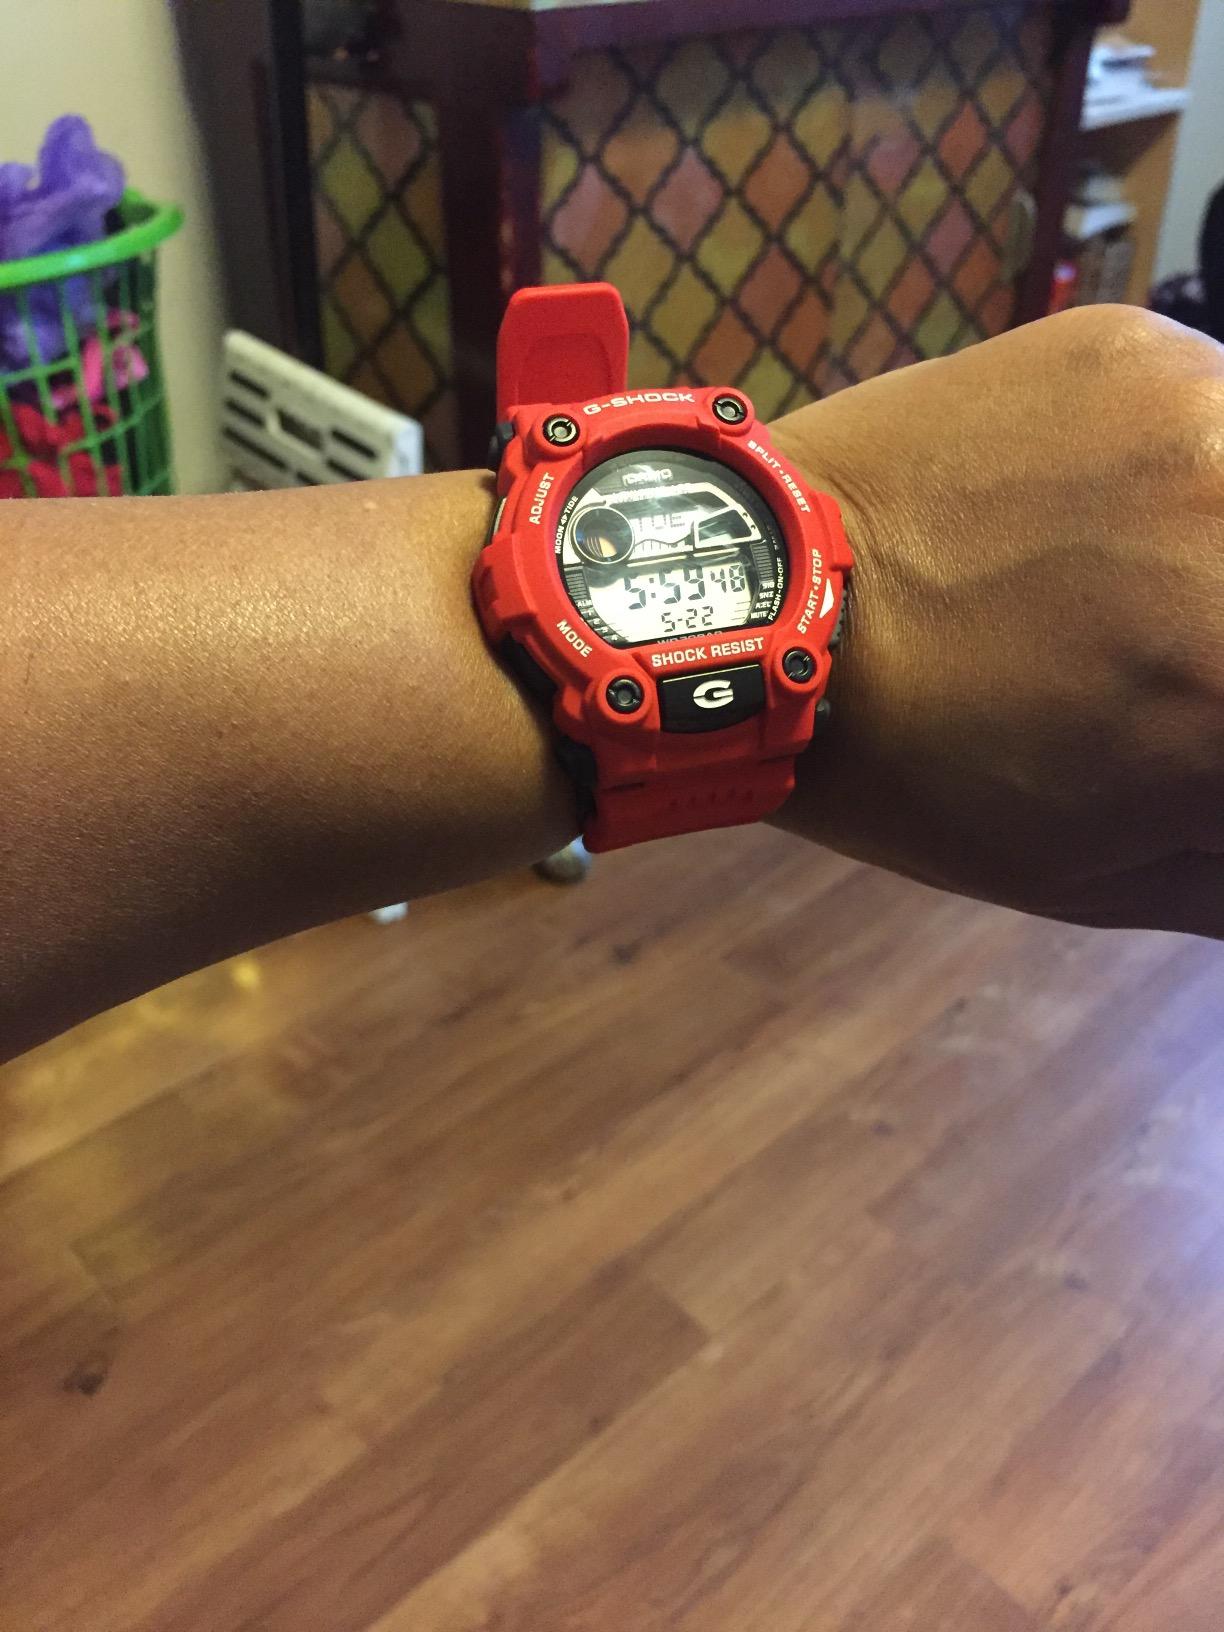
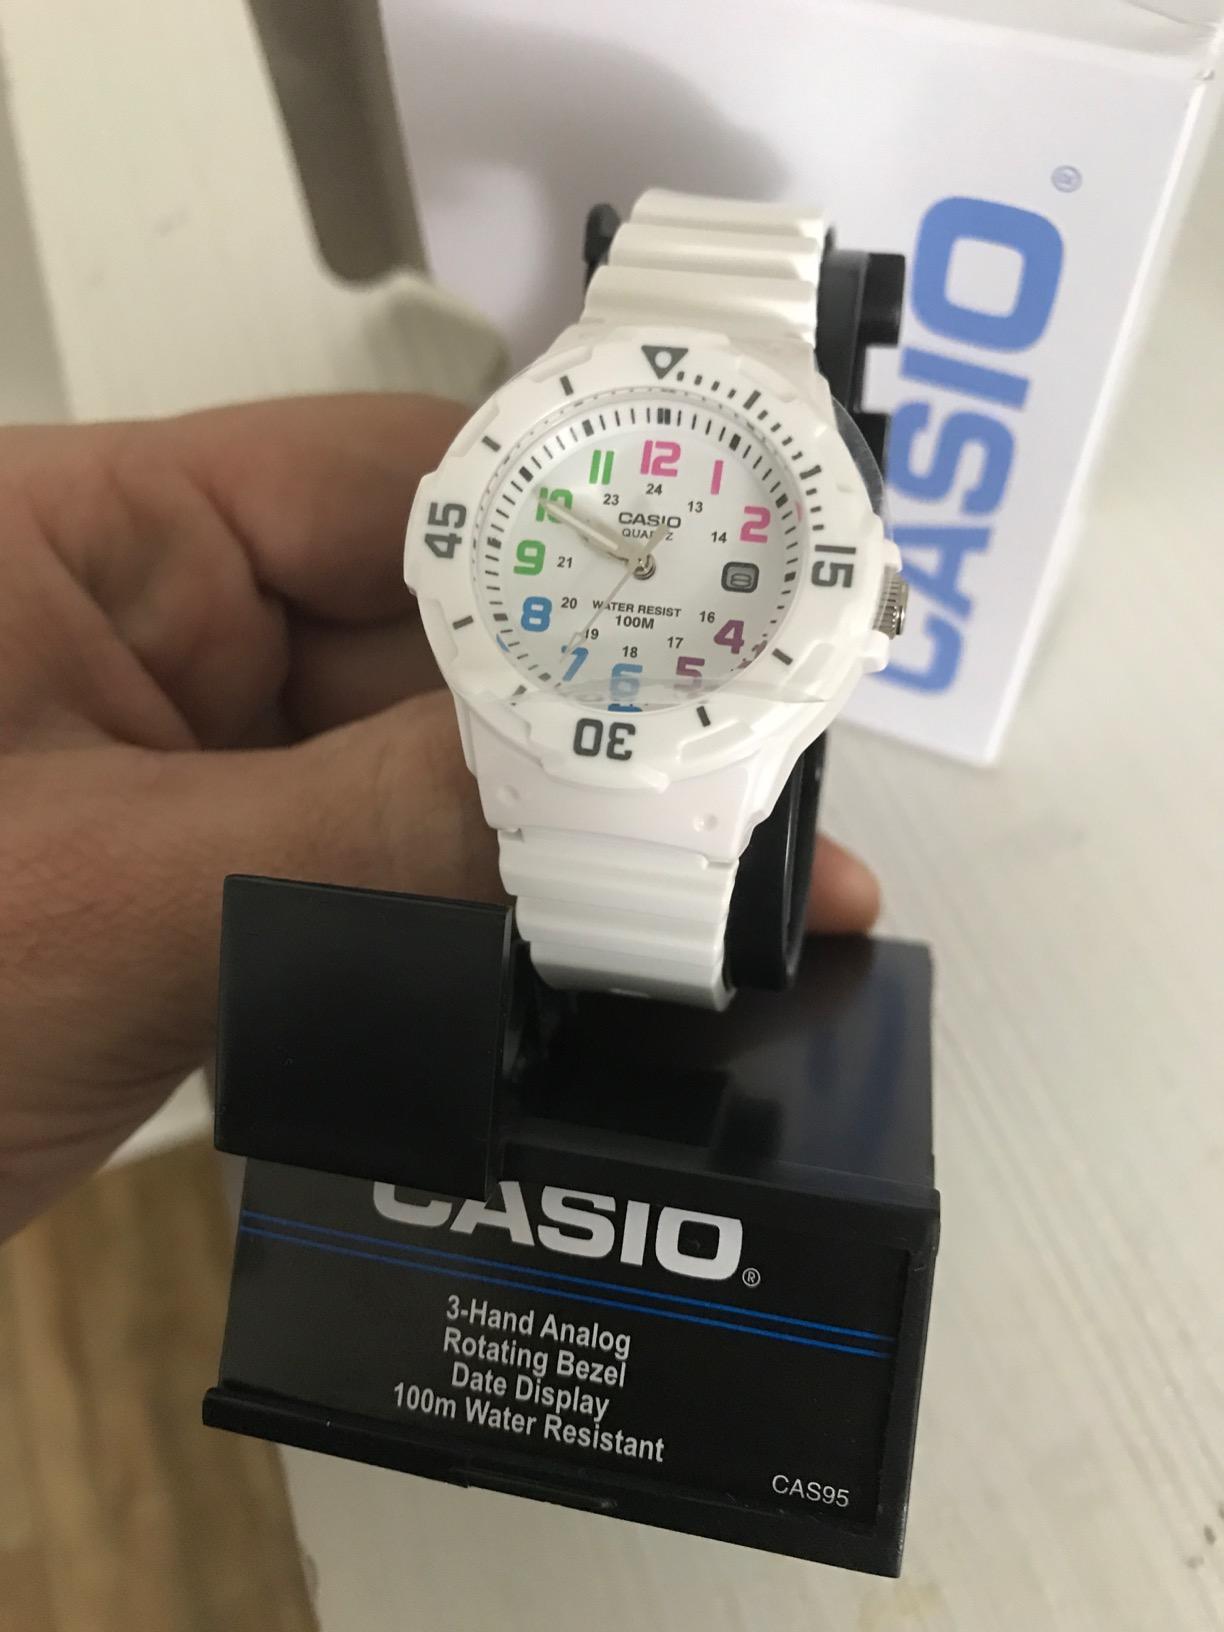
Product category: accessories_watch
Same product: no